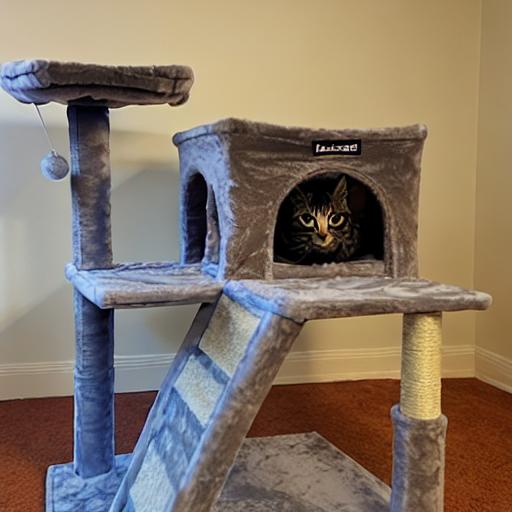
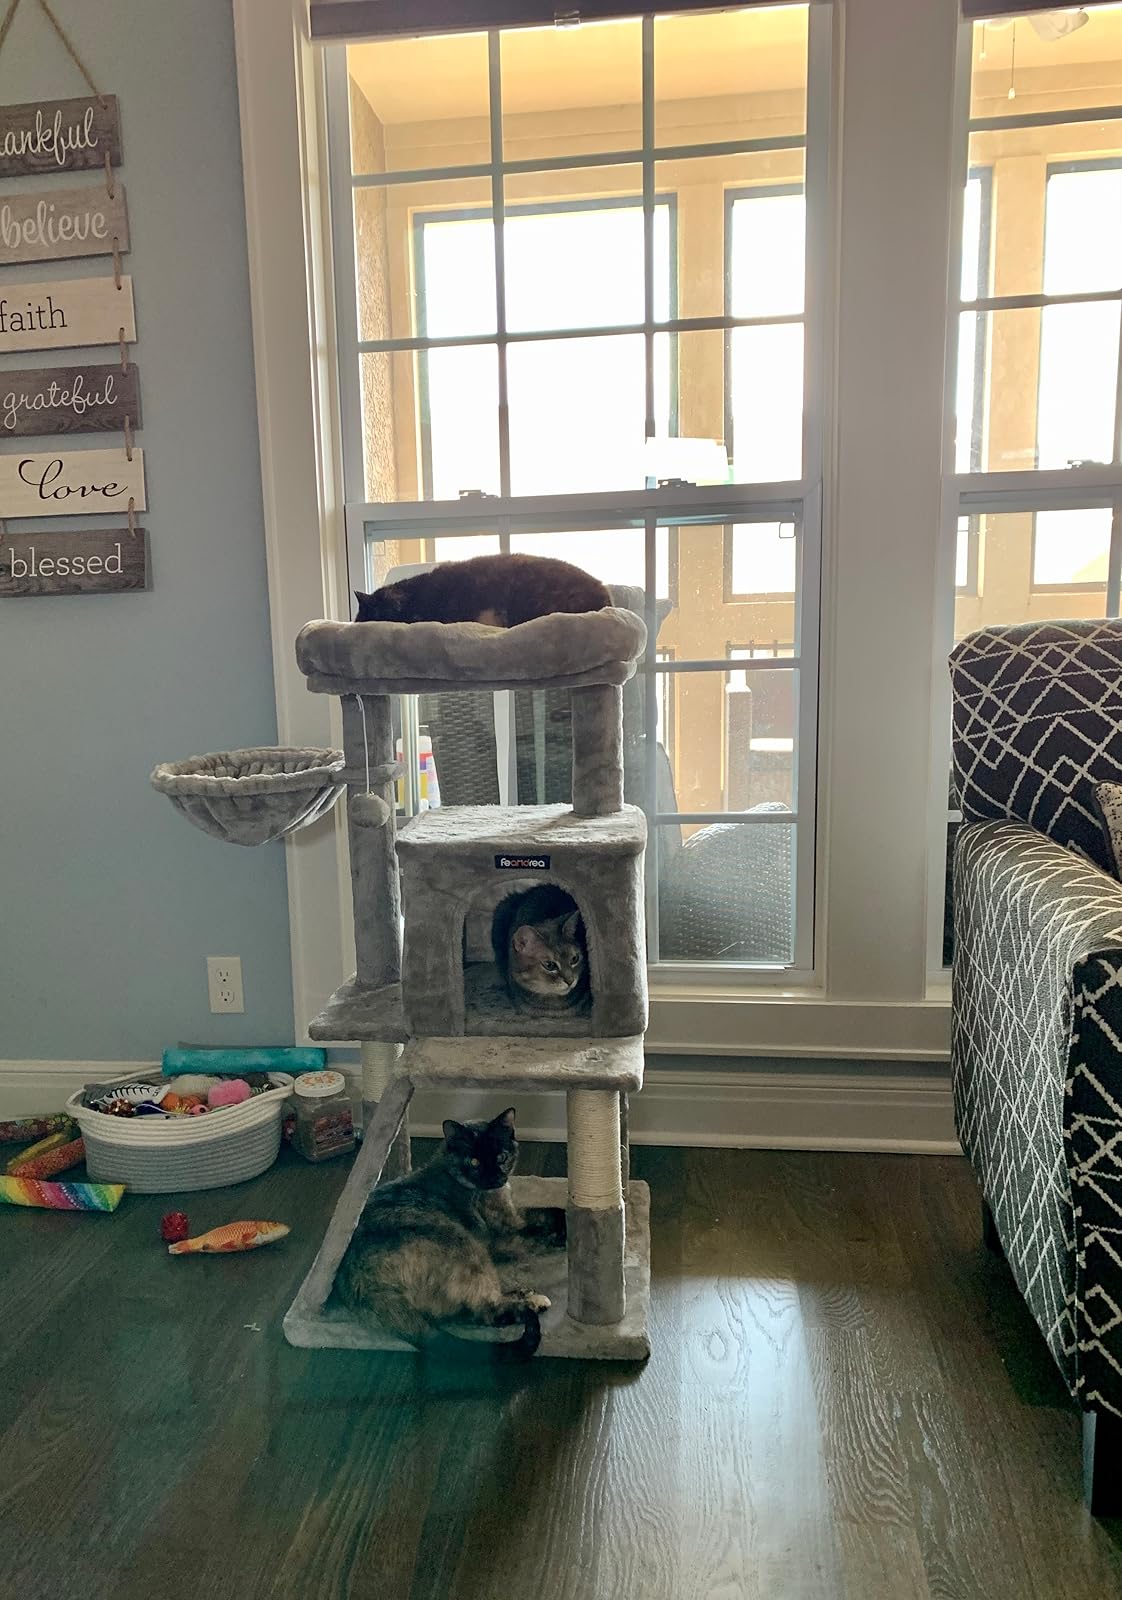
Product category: items_cat tree
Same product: no